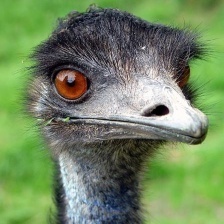
Species: EMU
Scientific name: DROMAIUS NOVAEHOLLANDIAE